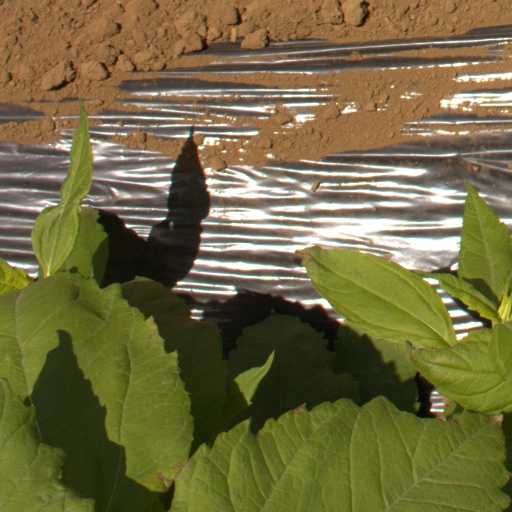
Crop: Jerusalem artichoke